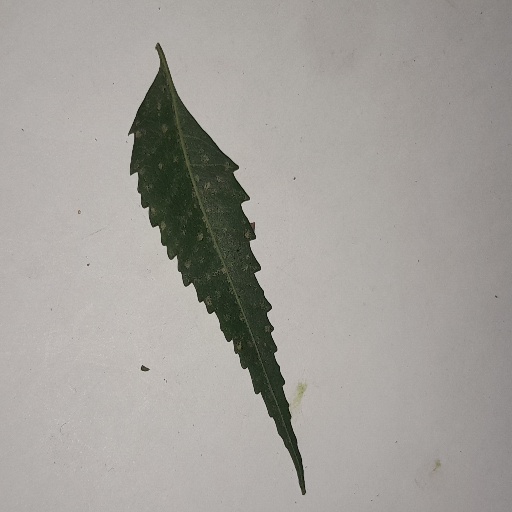
Species: Neem
Leaf condition: Powdery Mildew